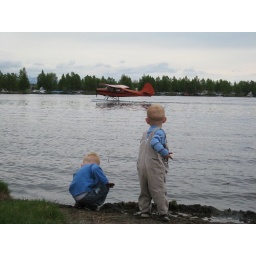
Here an orange float plane taxis by while Ben and Tim are playing at Lake Hood.